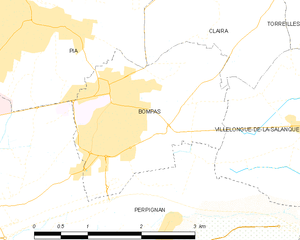
Carte des communes françaises
Bompas est une commune française située dans le département des Pyrénées-Orientales, en région Occitanie.